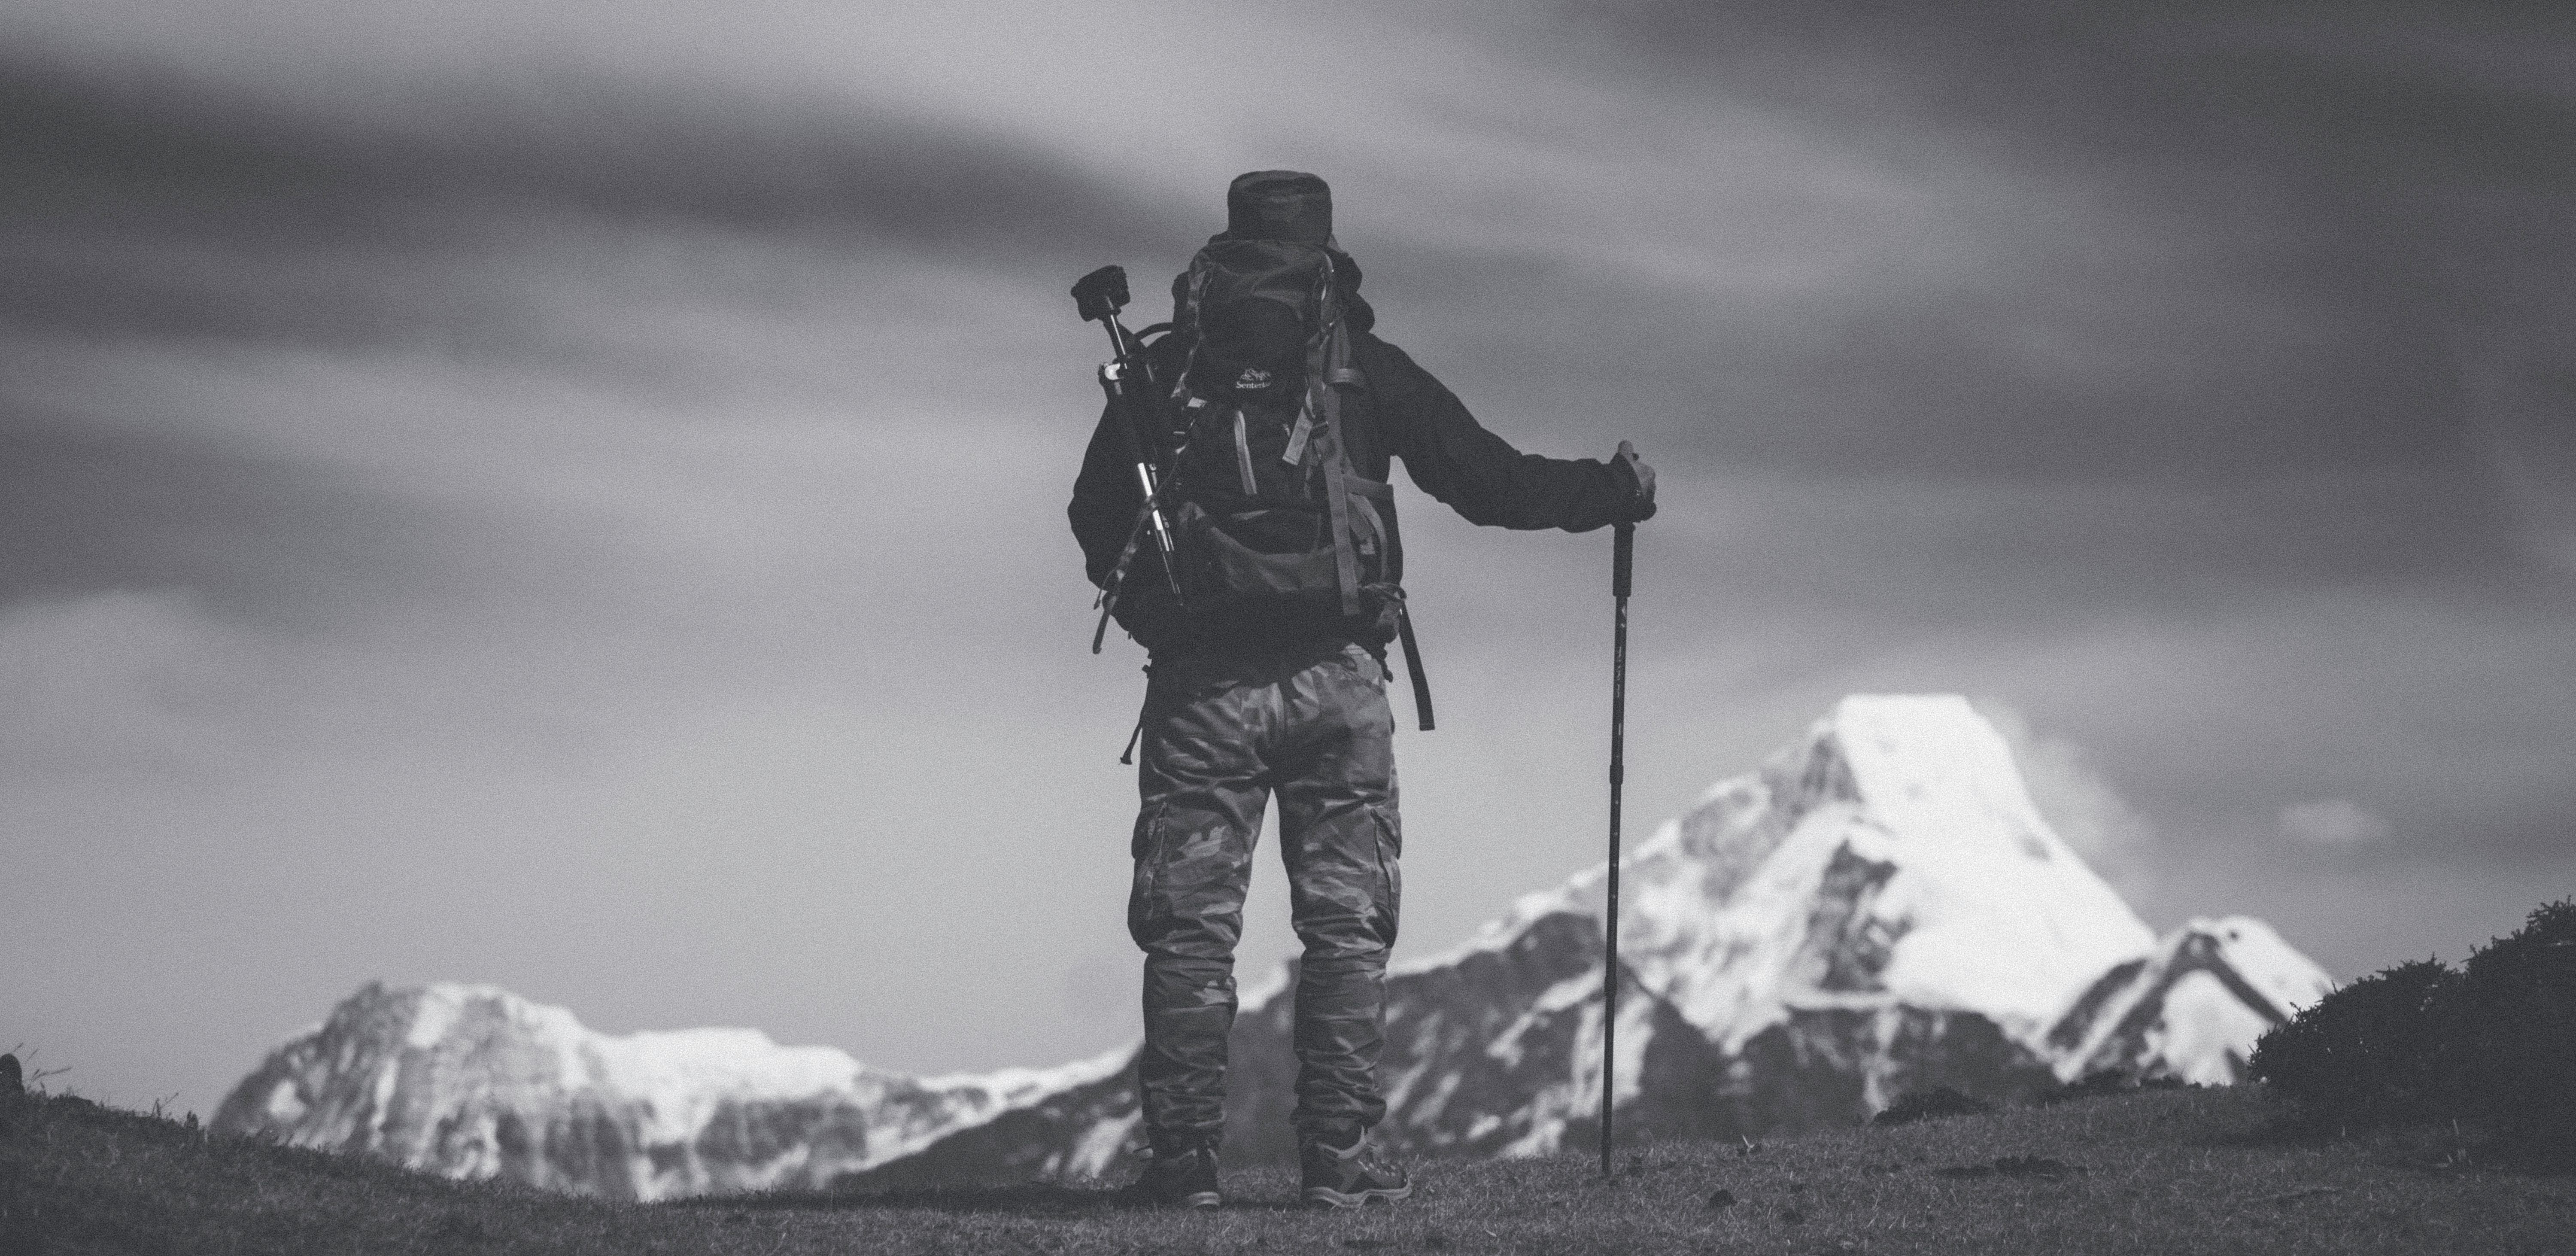
mountainous landforms, mountaineer, mountain, white, mountaineering, black and white, mountain range, sky, snow, summit, monochrome photography, standing, adventure, ridge, recreation, fell, photography, monochrome, stock photography, outerwear, arctic, mountain guide, alps, winter, landscape, hiking, massif, cloud, glacial landform, backpacking, ice cap, style, hill